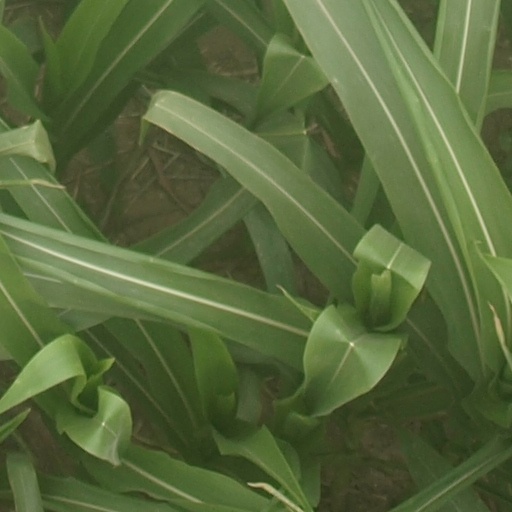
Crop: maize; corn